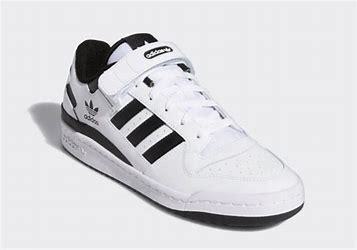
Brand: Adidas
Model: Forum